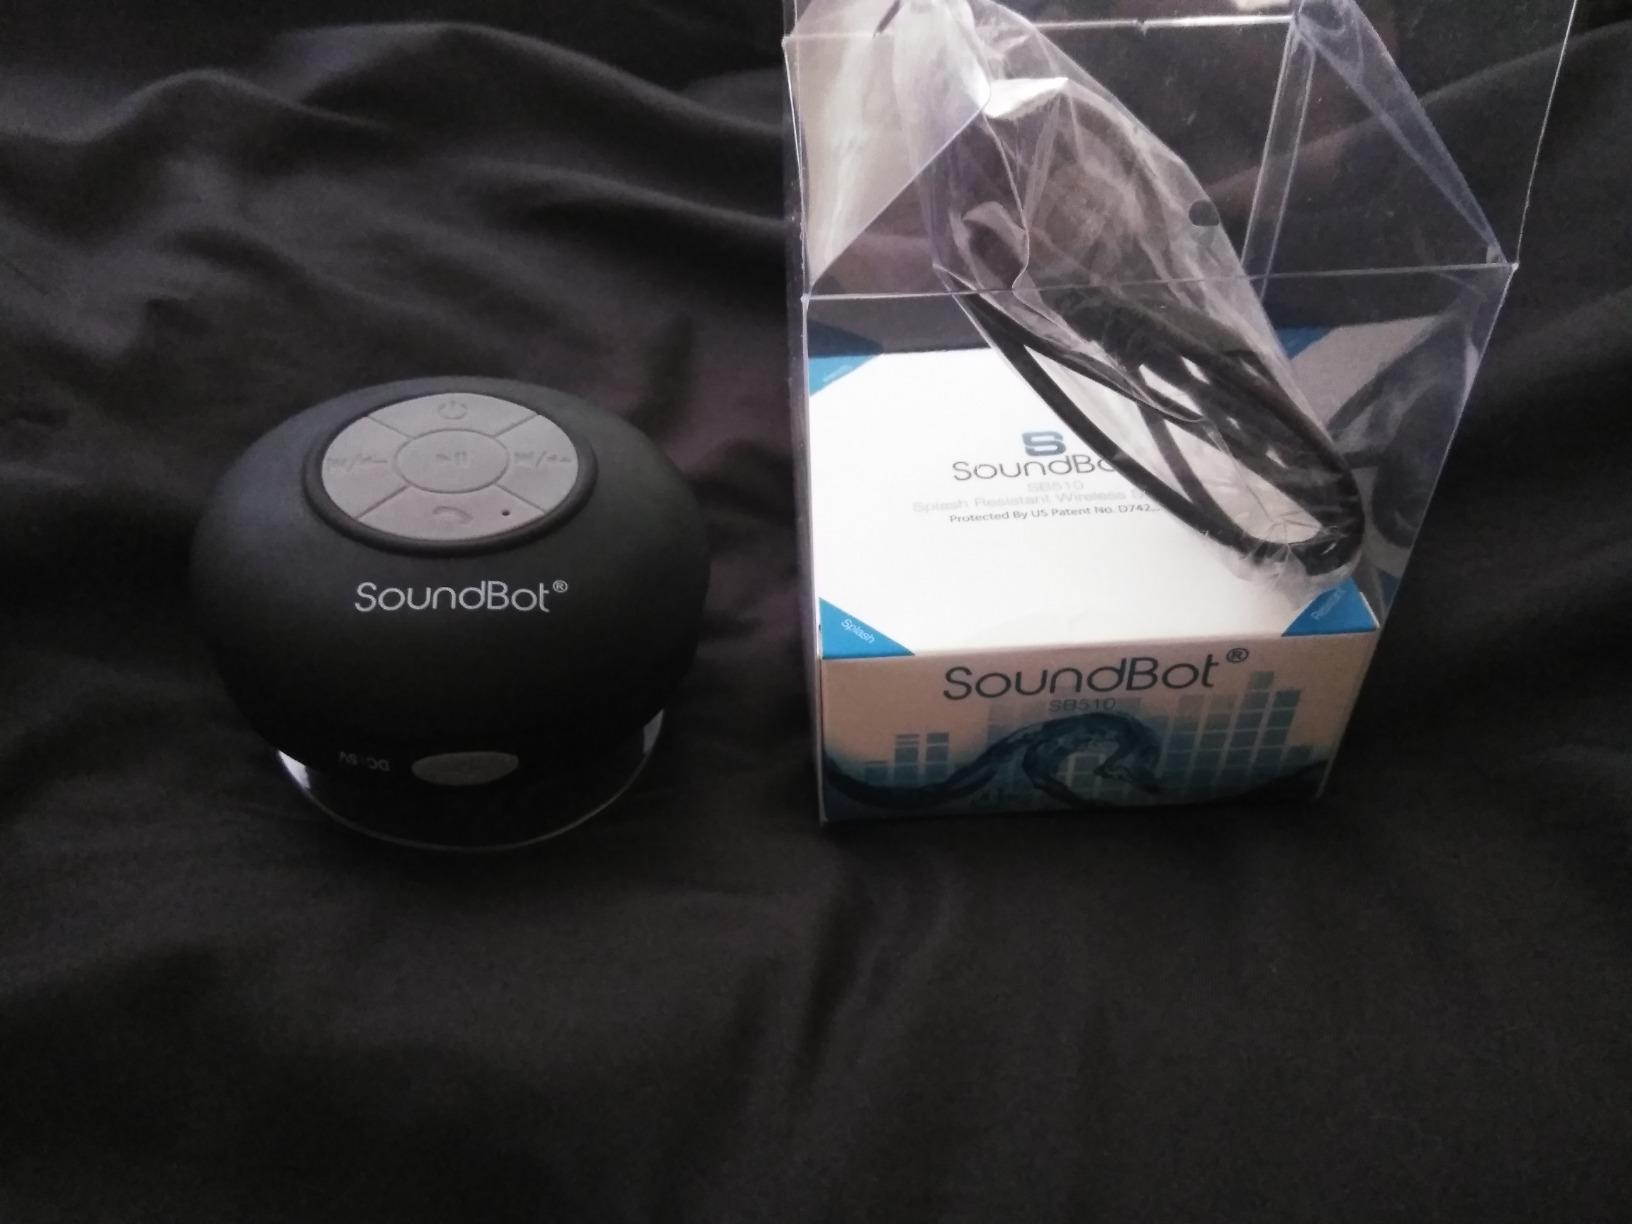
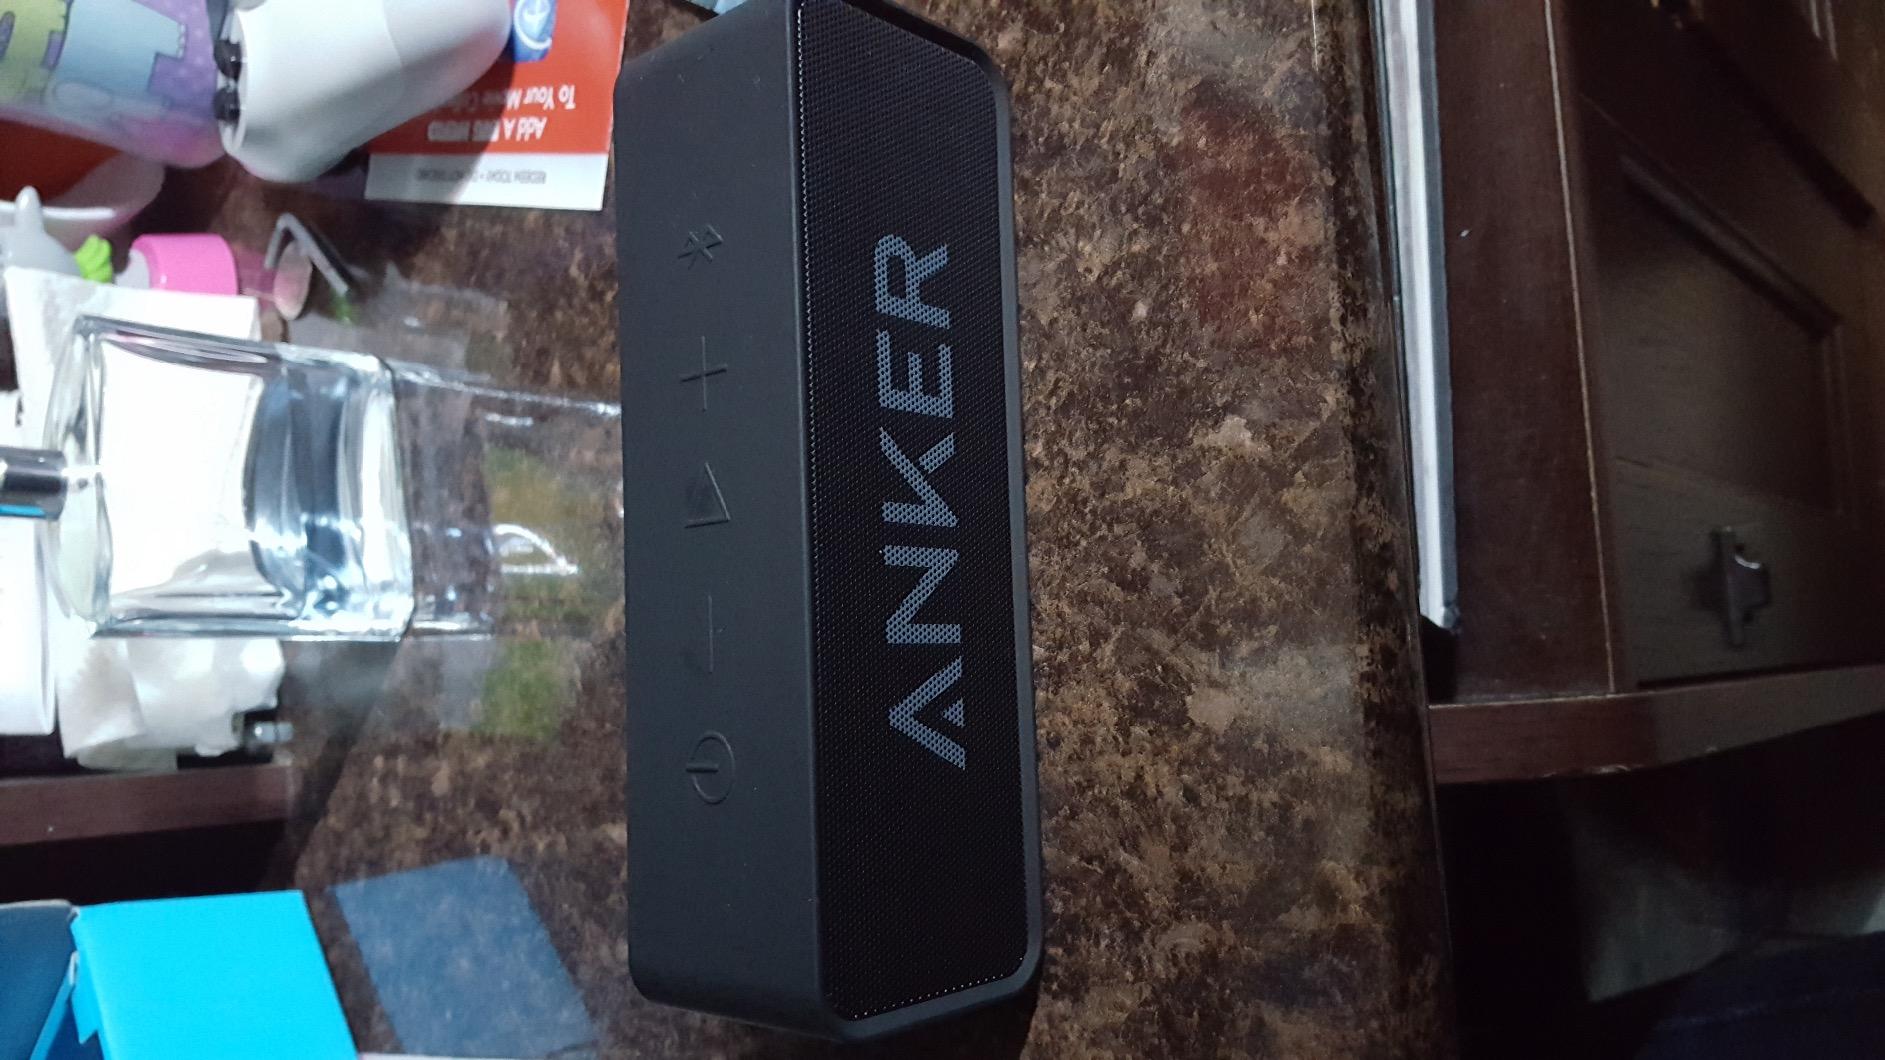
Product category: speaker
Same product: no